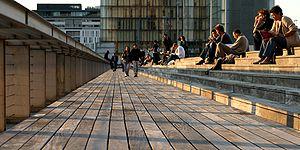
La Bibliothèque nationale de France, ainsi dénommée depuis 1994, est la bibliothèque nationale de la République française, inaugurée sous cette nouvelle appellation le 30 mars 1995 par le président de la République, François Mitterrand. Héritière des collections royales constituées depuis le Moyen Âge, elle possède l'un des fonds les plus riches du monde.